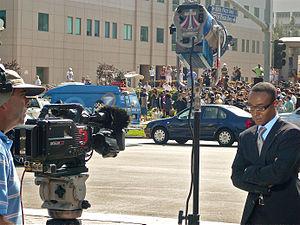
La mort de Michael Jackson est survenue le 25 juin 2009 dans son manoir de Holmby Hills à Los Angeles, en Californie, à la suite d’un arrêt cardiaque ayant pour cause une intoxication aiguë au propofol. Son médecin personnel, Conrad Murray, lui a pratiqué une RCP sur son lit, en vain. Après un appel au 911 à 12h20, Michael Jackson a été pris en charge par des ambulanciers dans sa demeure, et déclaré mort un peu plus tard au Ronald Reagan UCLA Medical Center.
Michael Jackson [ˈmaɪkəl ˈd͡ʒæksən], né le 29 août 1958 à Gary et mort le 25 juin 2009 à Los Angeles, est un auteur-compositeur-interprète, danseur-chorégraphe et acteur américain.